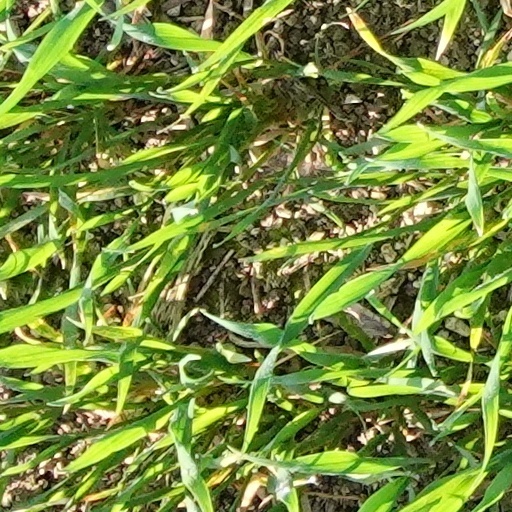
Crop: wheat